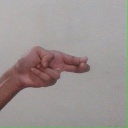
अक्षर: ह